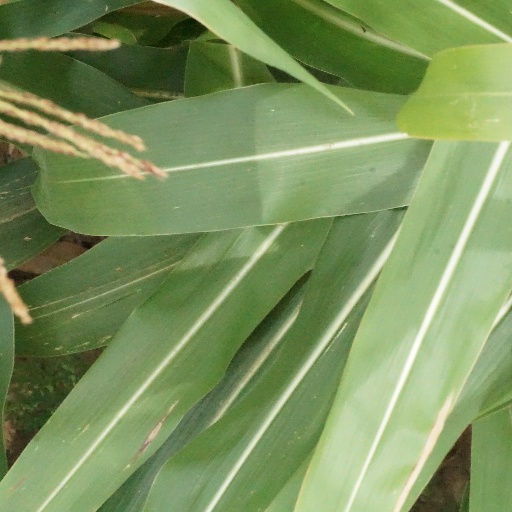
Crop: maize; corn